Might and Magic IX

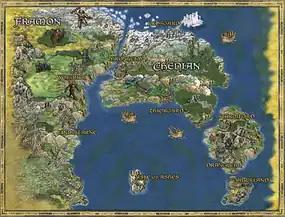
A map of the land of Chedian.

The land of Chedian lies upon the east coast of Rysh, and is divided into several towns and cities ruled by six disagreeable clans, with the nations of Framon and Beldonia further to the west. Time in Rysh is calculated according to years following the Great Cataclysm, an event in which the enigmatic sorcerer, Verhoffin, unleashed a destructive spell of such power upon the continent that its entire geography was reshuffled, crippling the Ursanian Empire from which the Beldonians are descended. Each clan is ruled by a Jarl, and uniting the clans under one banner is a major objective of the game. Many themes, characters and location names, such as the gods, the Frost Giants, Lindisfarne, Arslegard and the Otherworld, were directly inspired by Celtic and Norse mythology. The continent upon which "Heroes IV" takes place, which was settled by refugees from Enroth, is located far across the sea, and is not referenced in-game. In a break from tradition, very few elements of the series' science fantasy theme are prevalent in the game itself, though they are present in the backstory.